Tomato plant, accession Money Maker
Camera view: vertical (180 deg); turntable rotation: 30 degrees
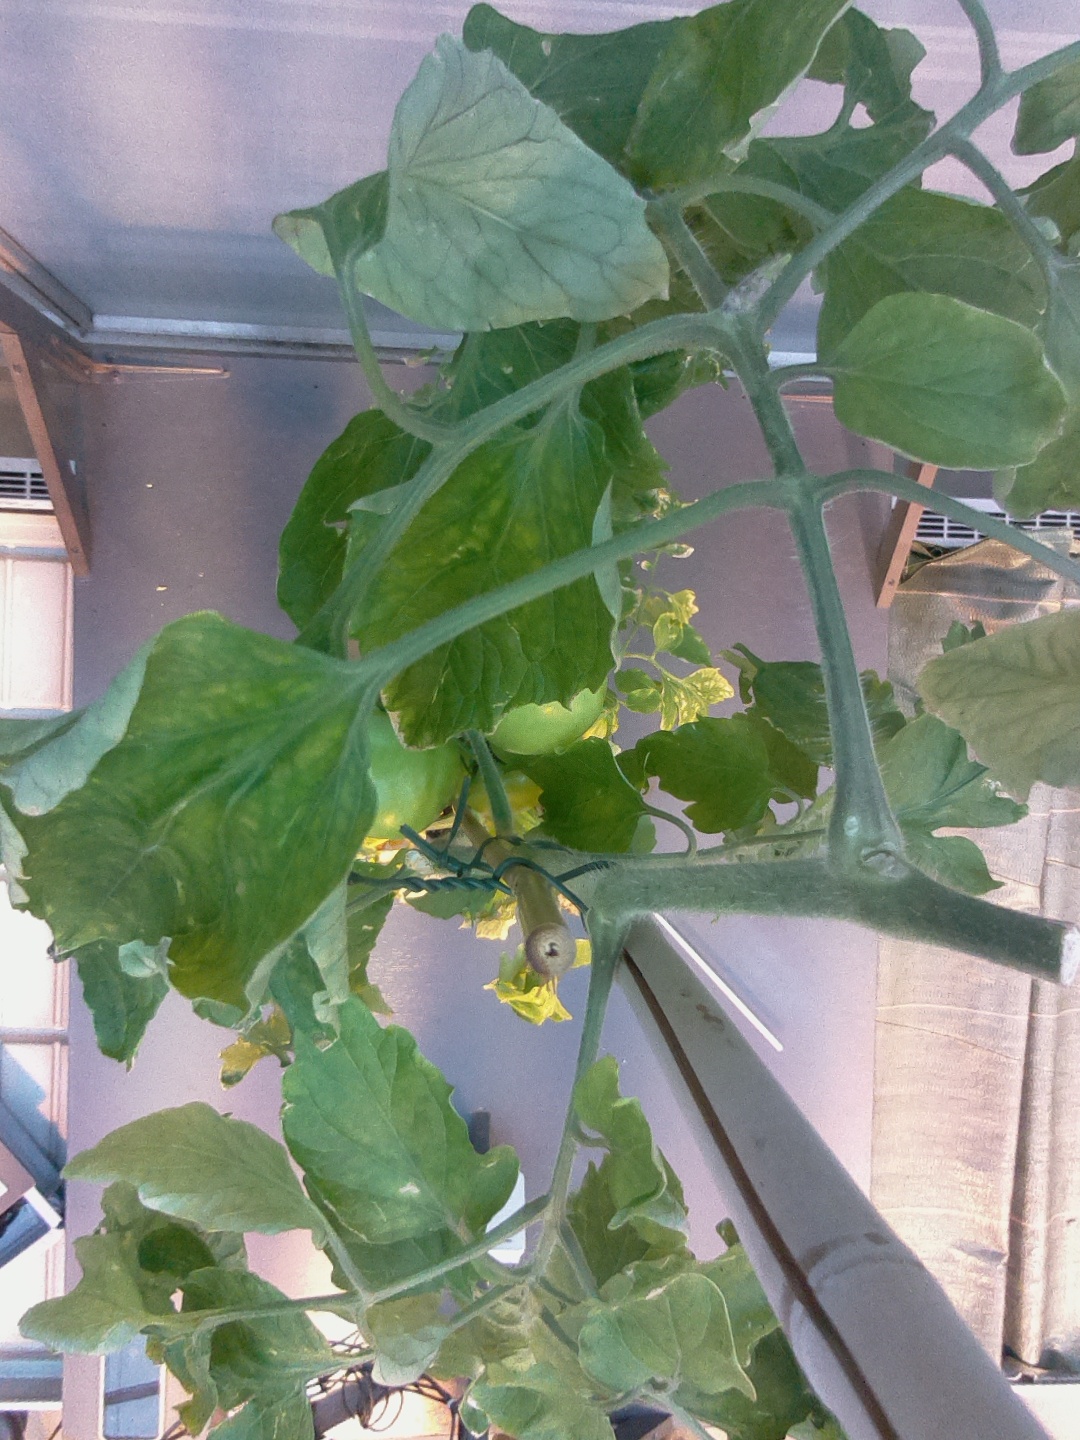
BBCH growth stage 77: 70%-80% of final fruit size